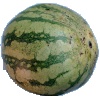
Label: watermelon